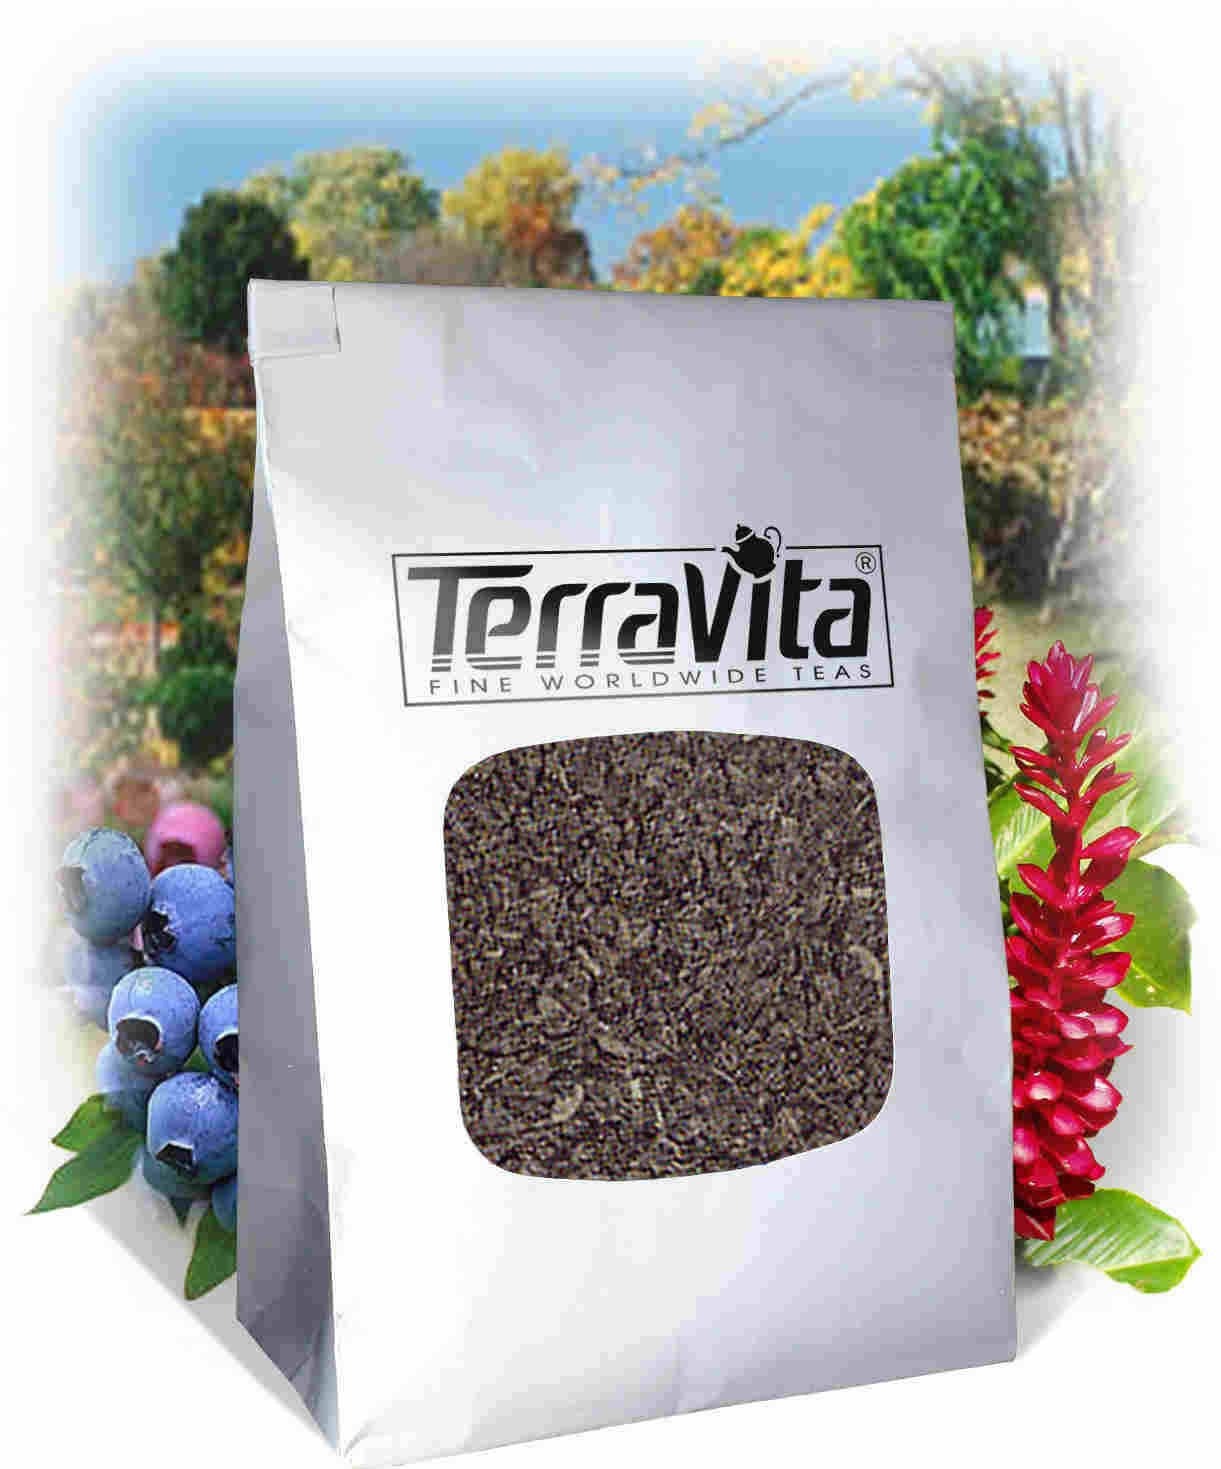
Item Name: Pomegranate Peel Tea (Loose) (8 oz, ZIN: 514629)
Bullet Point 1: Pomegranate Peel Tea (Loose) (8 oz, ZIN: 514629)
Bullet Point 2: No fillers.
Bullet Point 3: Manufacturer: TerraVita
Bullet Point 4: Size: 8 oz
Bullet Point 5: Loose Leaf Herbal Tea - Packed in a convenient upright pouch!
Product Description: Pomegranate Peel Tea (Loose) (8 oz, ZIN: 514629)<BR><BR>Packaged in the United States in a GMP certified facility (Good Manufacturing Practice).<BR><BR>No fillers.<BR><BR>Manufacturer: TerraVita<BR><BR>Size: 8 oz<BR><BR>Loose Leaf Herbal Tea - Packed in a convenient upright pouch!<BR><BR>Ingredients: Pomegranate
Value: 8.0
Unit: Ounce

Price: 17.43